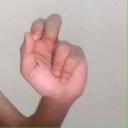
अक्षर: ढ